The Firing Line

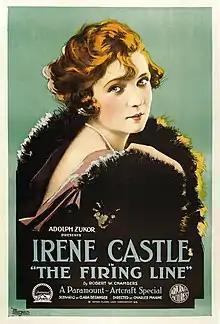
Lobby poster

The Firing Line is a 1919 American silent drama film directed by Charles Maigne and starring Irene Castle. It was based on the 1908 novel by Robert W. Chambers and produced by Famous Players–Lasky. Paramount Pictures distributed the film.